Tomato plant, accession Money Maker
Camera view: horizontal (90 deg, fisheye); turntable rotation: 120 degrees
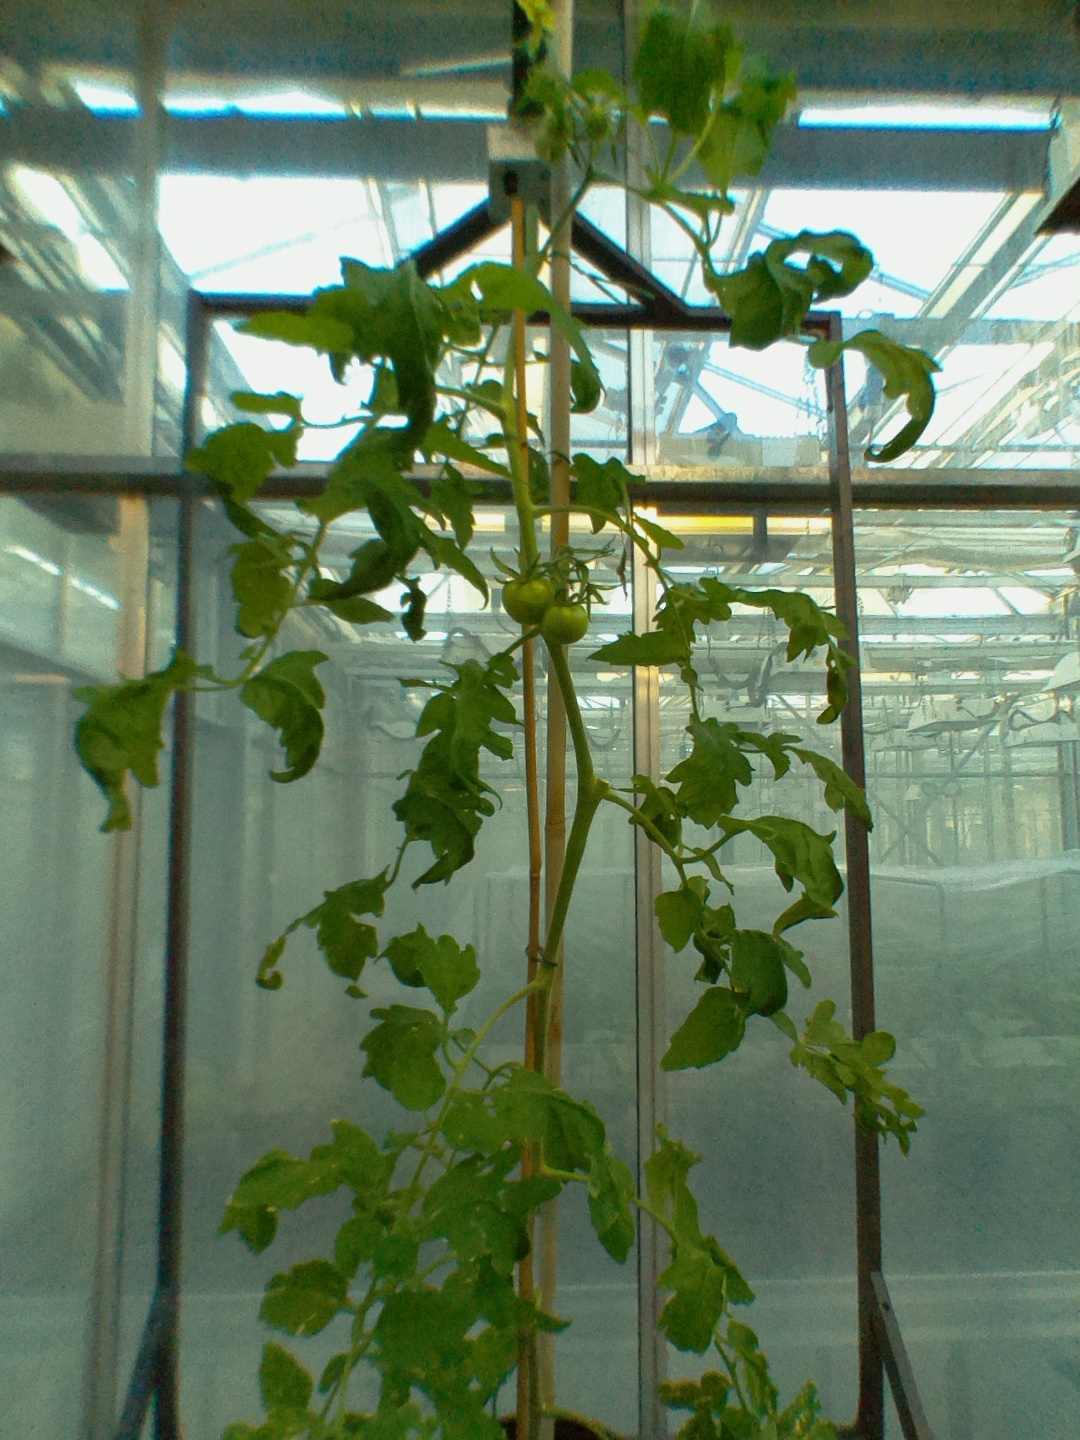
BBCH growth stage 71: 10%-20% of final fruit size